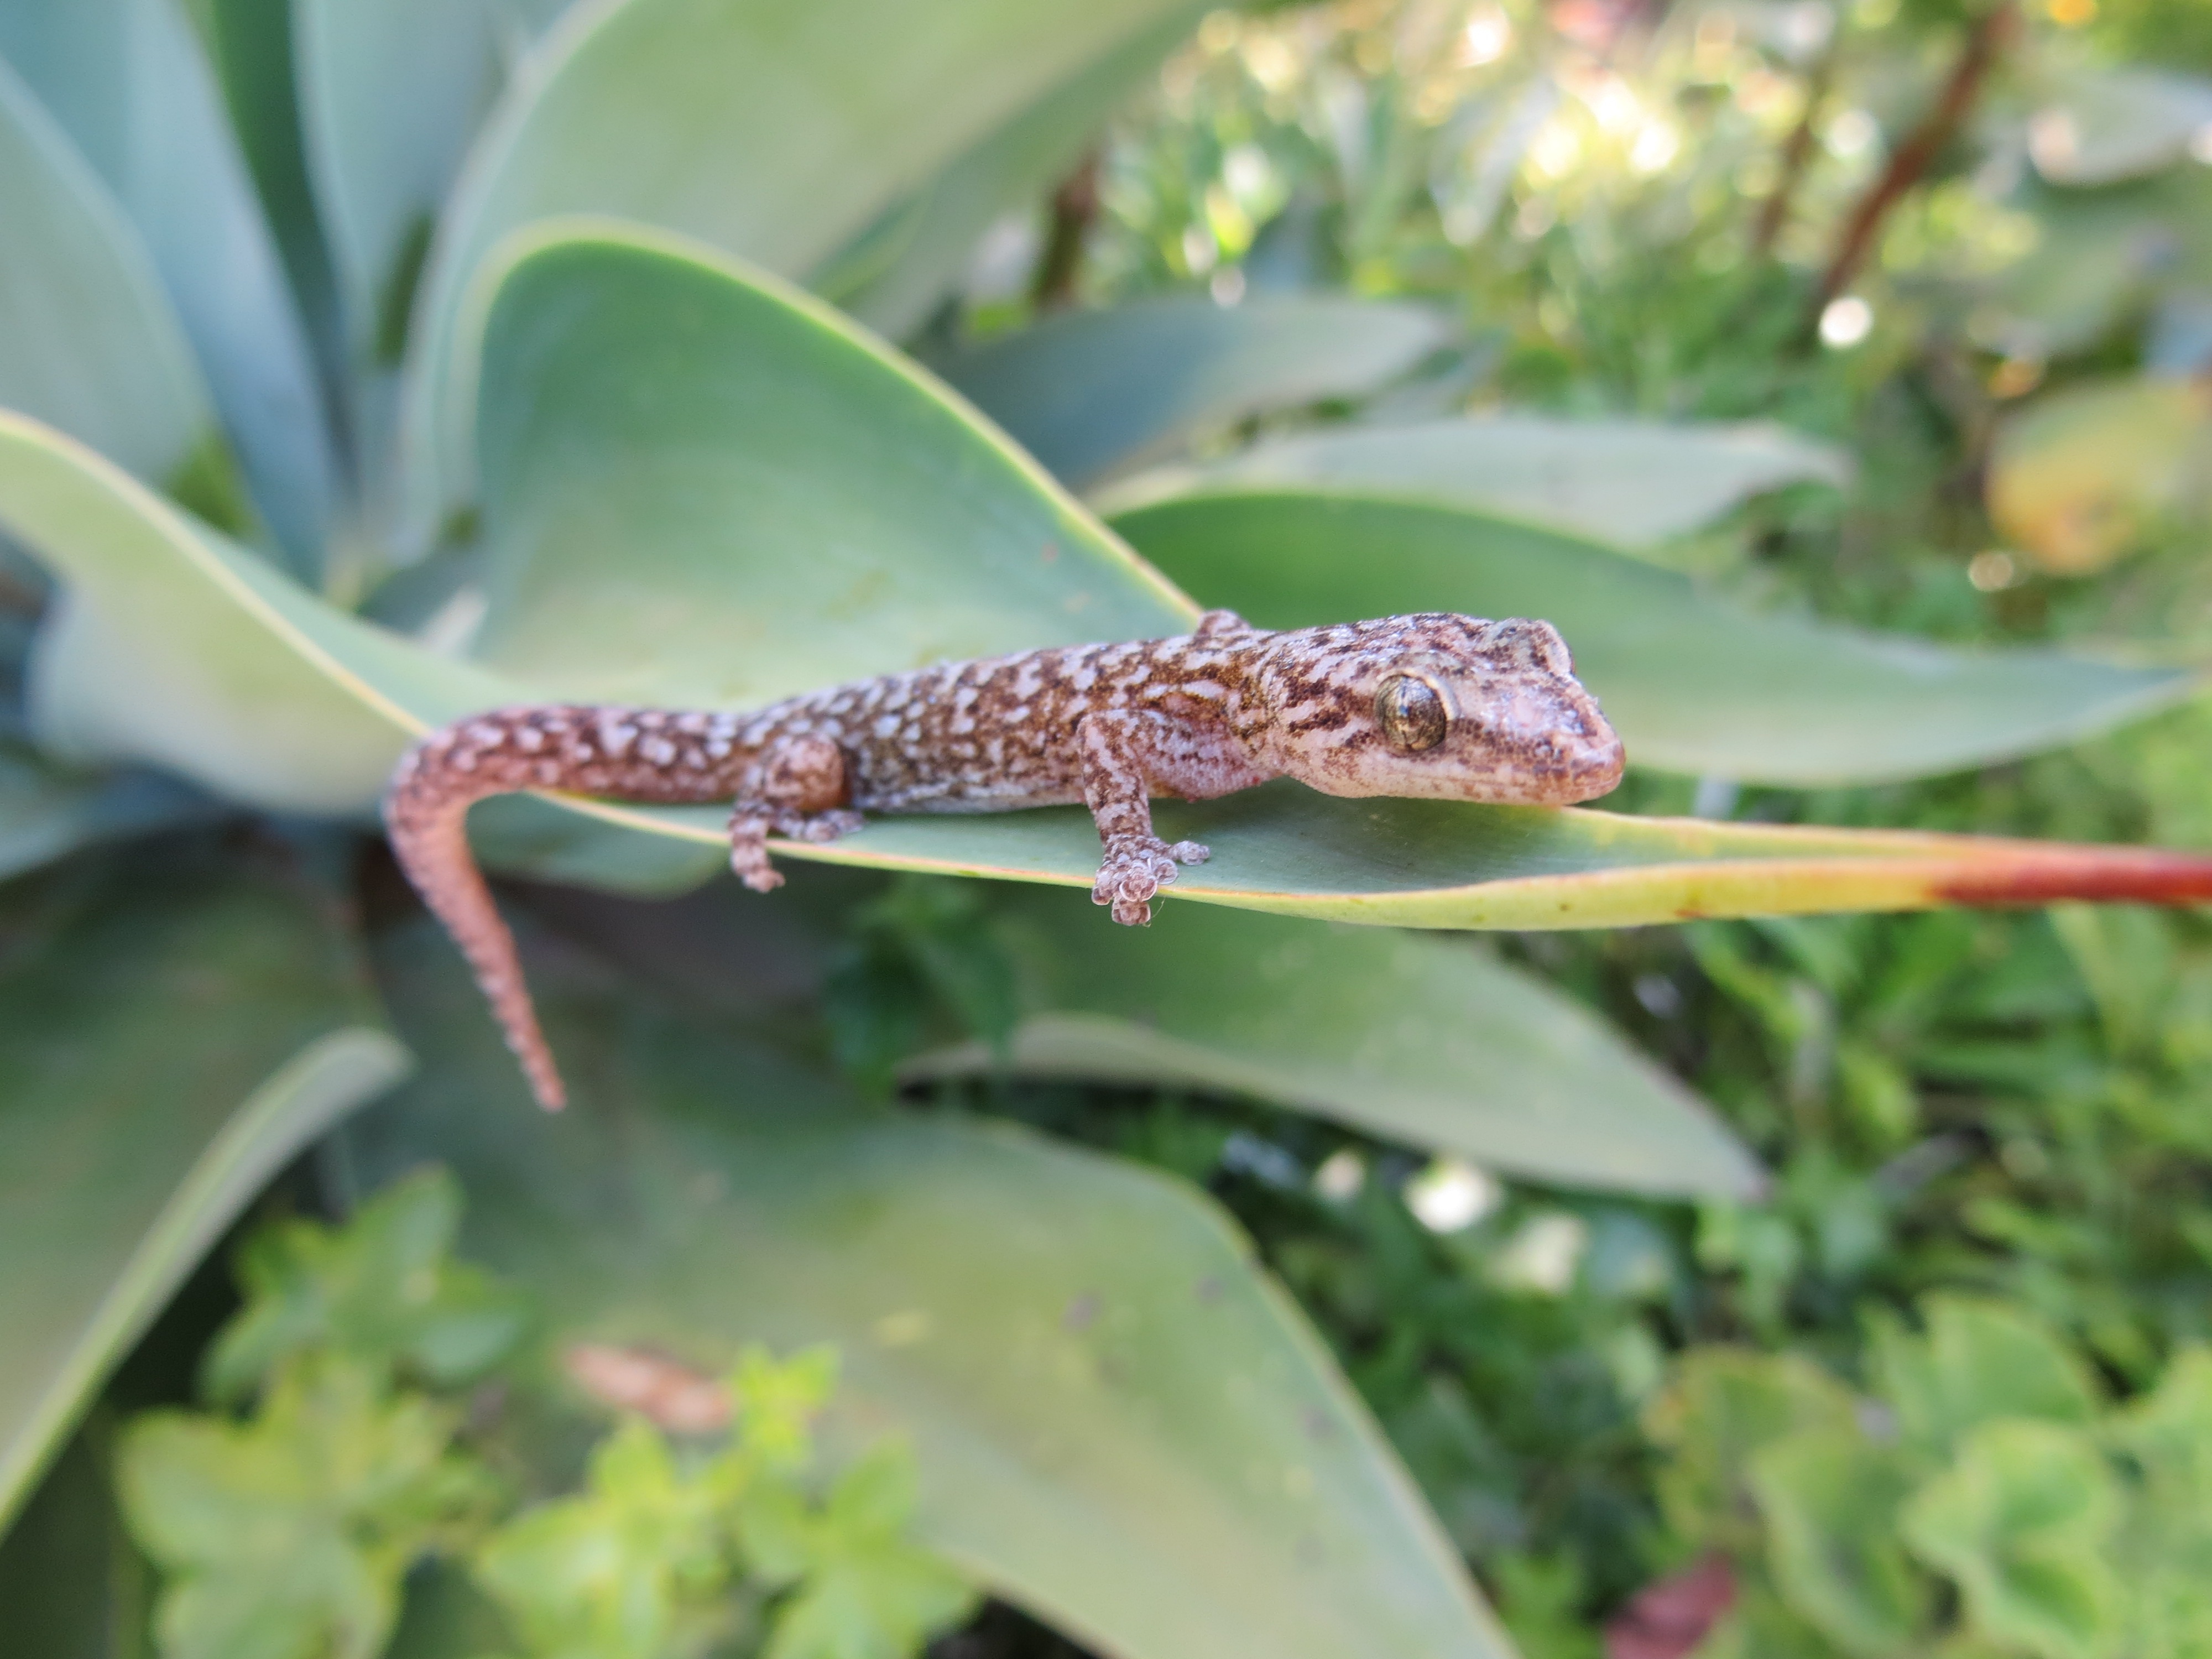
leaf, flower, wildlife, green, insect, botany, succulent, reptile, garden, flora, fauna, lizard, gecko, chameleon, macro photography, dactyloidae, scaled reptile